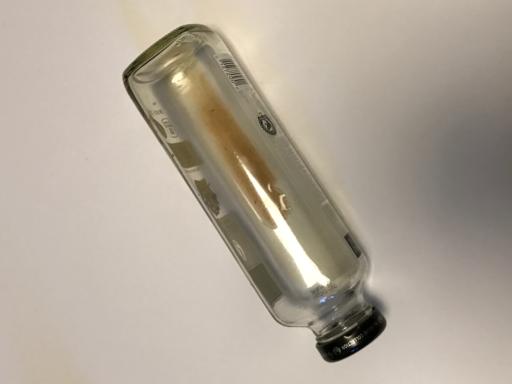
Waste category: glass